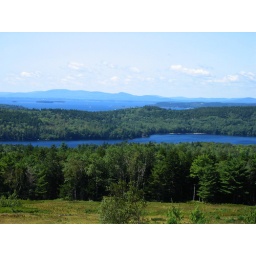
Blue and green near Blue Hill, Maine ( where my sisters taught me to sail )